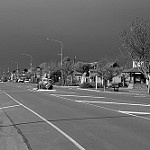
Label: B & W